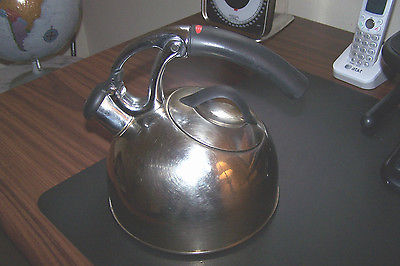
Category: kettle